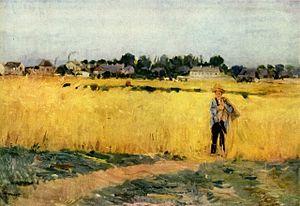
Berthe Marie Pauline Morisot, née le 14 janvier 1841 à Bourges et morte le 2 mars 1895 à Paris 16ᵉ, est une artiste peintre française, membre fondateur et doyenne du mouvement d'avant-garde que fut l'Impressionnisme.